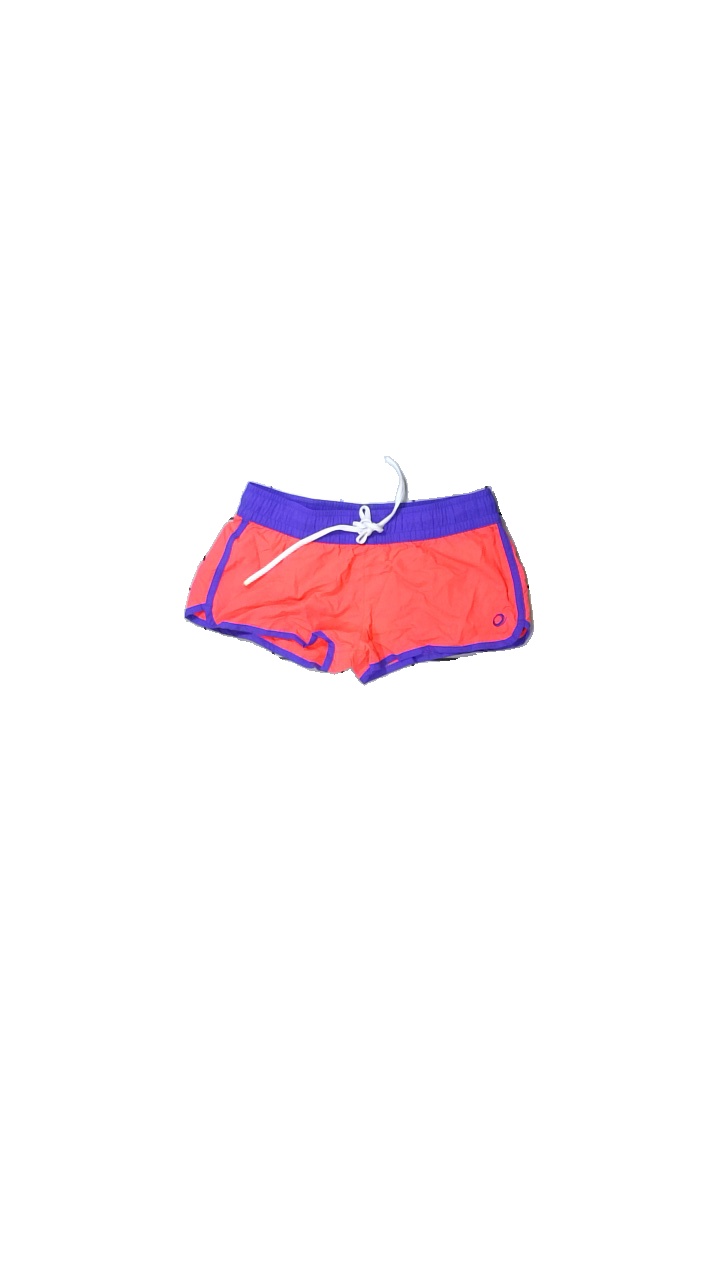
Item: Shorts (Ladies)
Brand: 360 Slim
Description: Tränings shorts med broderi tryck
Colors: Pink, Purple, White
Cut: Regular
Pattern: Embroidered
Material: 100% nylon
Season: All
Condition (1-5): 5
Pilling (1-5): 5
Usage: Reuse
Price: <50